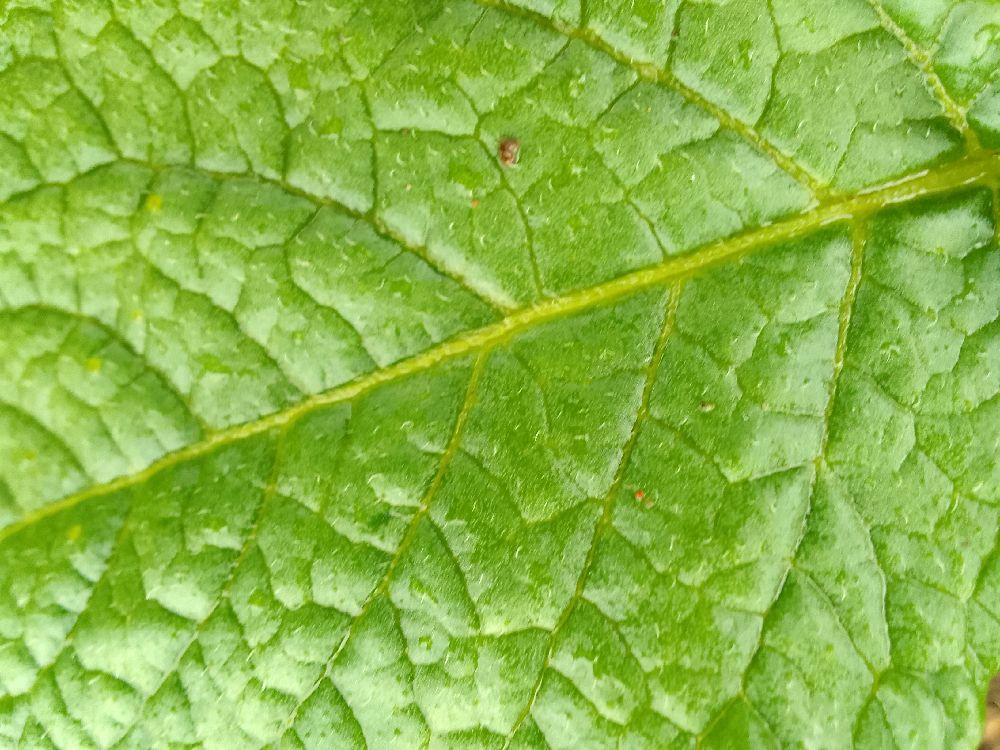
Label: Healthy